Bob Gainey

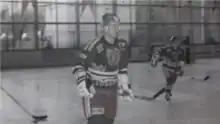
Gainey with the Epinal Squirrels in 1989

Robert Michael Gainey (born December 13, 1953) is a Canadian former professional ice hockey player who played for the Montreal Canadiens from 1973 until 1989. After retiring from active play, he became a hockey coach and later an executive with the Minnesota North Stars/Dallas Stars organization before returning to Montreal as general manager from 2003 to 2010. Currently, Gainey serves as a team consultant for the St. Louis Blues as well as a volunteer senior advisor for the Peterborough Petes of the Ontario Hockey League. He was inducted into the Hockey Hall of Fame in 1992. In 2017 Gainey was named one of the '100 Greatest NHL Players' in history.